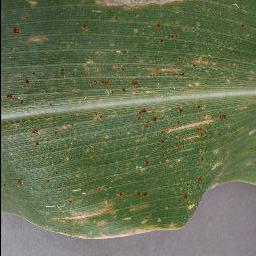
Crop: corn
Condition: (maize)_cercospora_spot_gray_spot